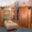
Label: bed